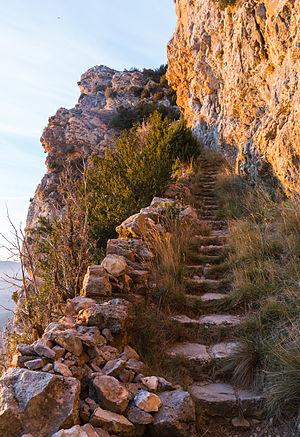
Aniés est une localité de la comarque de Hoya de Huesca, qui appartient à la municipalité de La Sotonera dans la Province de Huesca en Espagne. Aniés est située entre les rivières Riel et Sotón, à 27 kilomètres de Huesca.